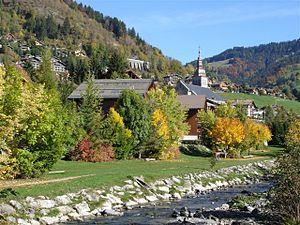
Vue du borne en automne
Le Grand-Bornand est une commune française située dans le département de la Haute-Savoie, en région Auvergne-Rhône-Alpes. Commune de montagne appartenant à la communauté de communes des Vallées de Thônes, elle comptait 2 118 habitants en 2017.
Une catastrophe naturelle est une catastrophe qui résulte d’un événement naturel : séisme, éruption volcanique, tsunami, mouvements de terrain, inondation, tempête, cyclone tropical, orages, etc.